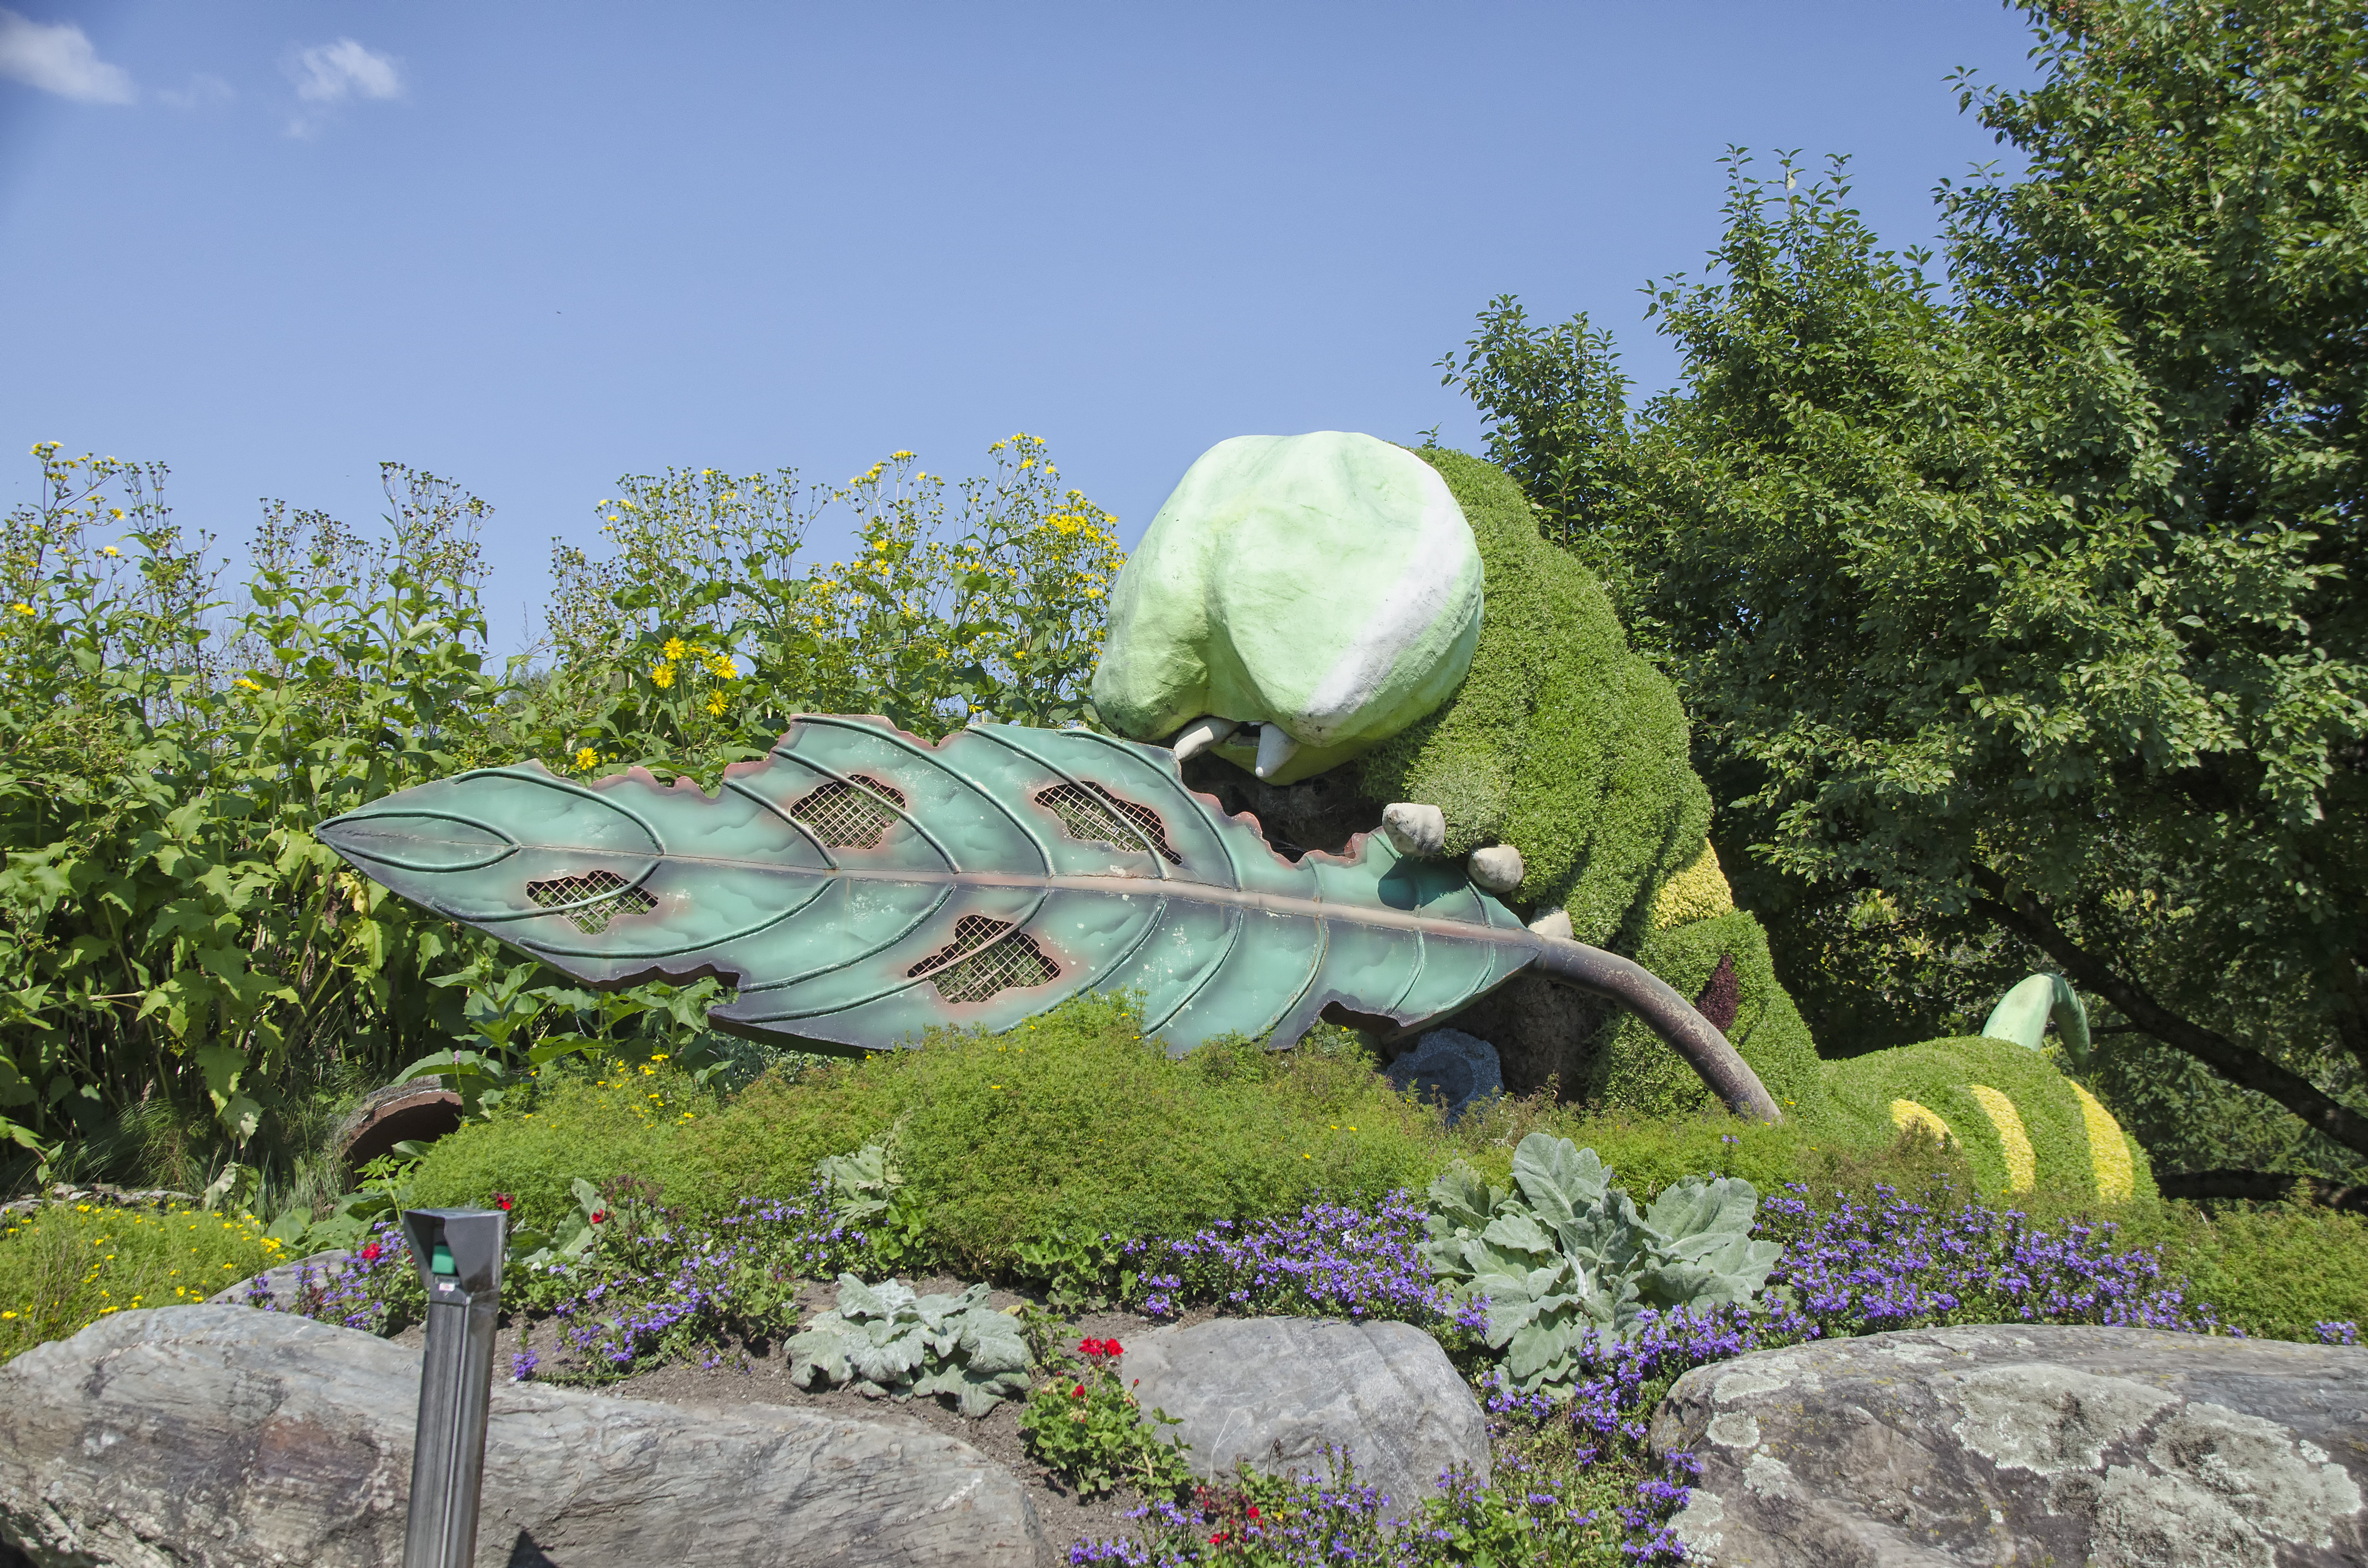
nature, flower, pond, jungle, botany, garden, canada, botanical garden, quebec, ecosystem, sherbrooke